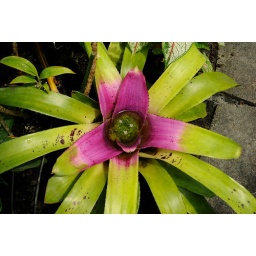
This plant was inside the Conservatory. There was a little pool of water in the middle with moss growing in it.